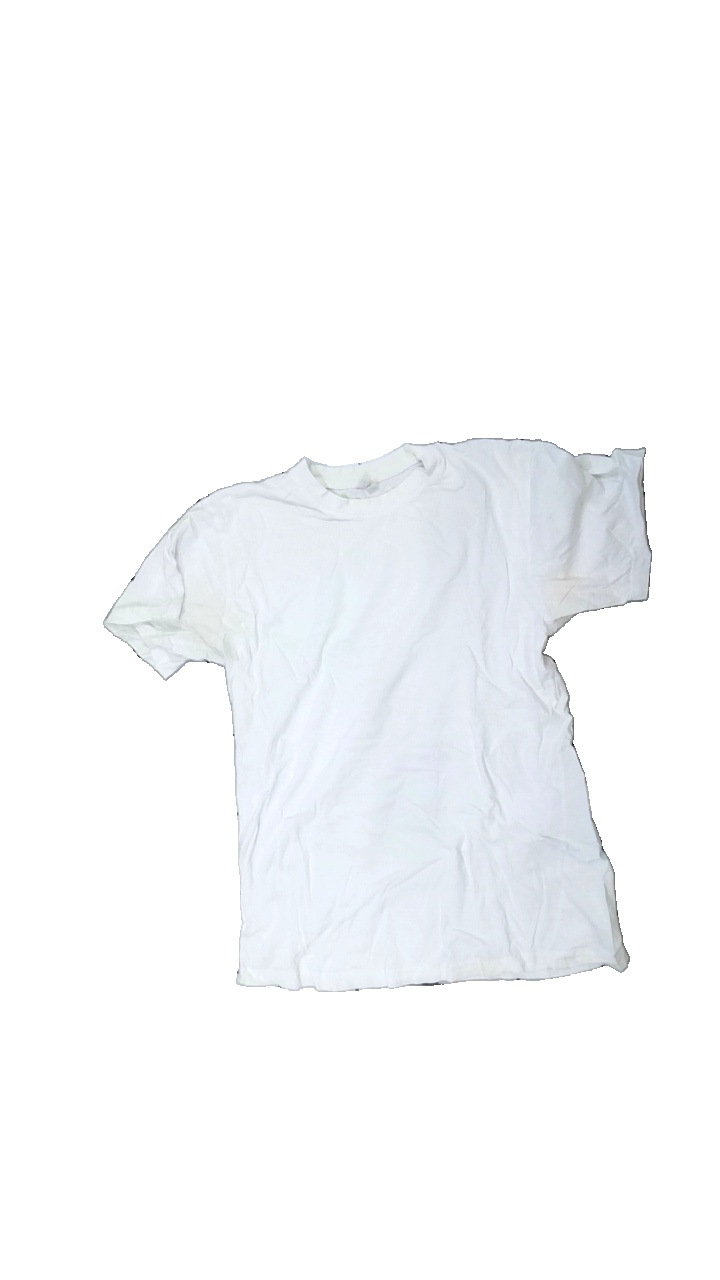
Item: T-shirt (Ladies)
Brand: A El Olsen
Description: white t-shirt
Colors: White
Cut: Regular, C-collar
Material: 100% Cotton
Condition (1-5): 1
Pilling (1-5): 5
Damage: stain
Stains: Major
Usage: Recycle
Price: <50